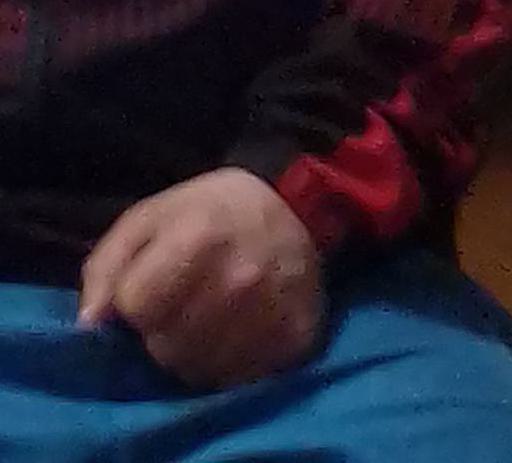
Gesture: no_gesture